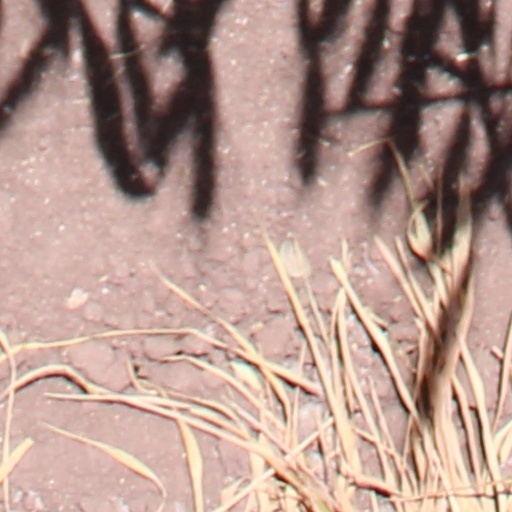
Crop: wheat